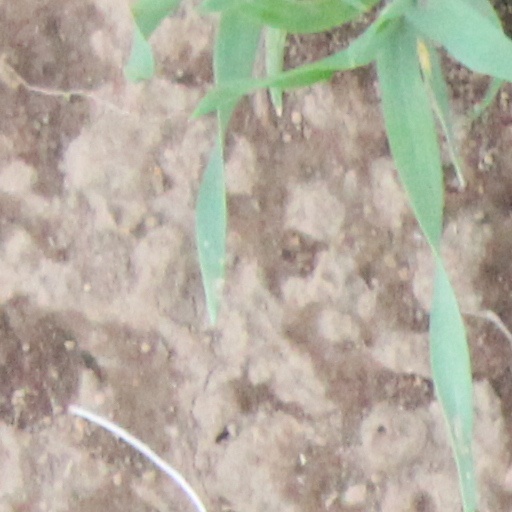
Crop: wheat